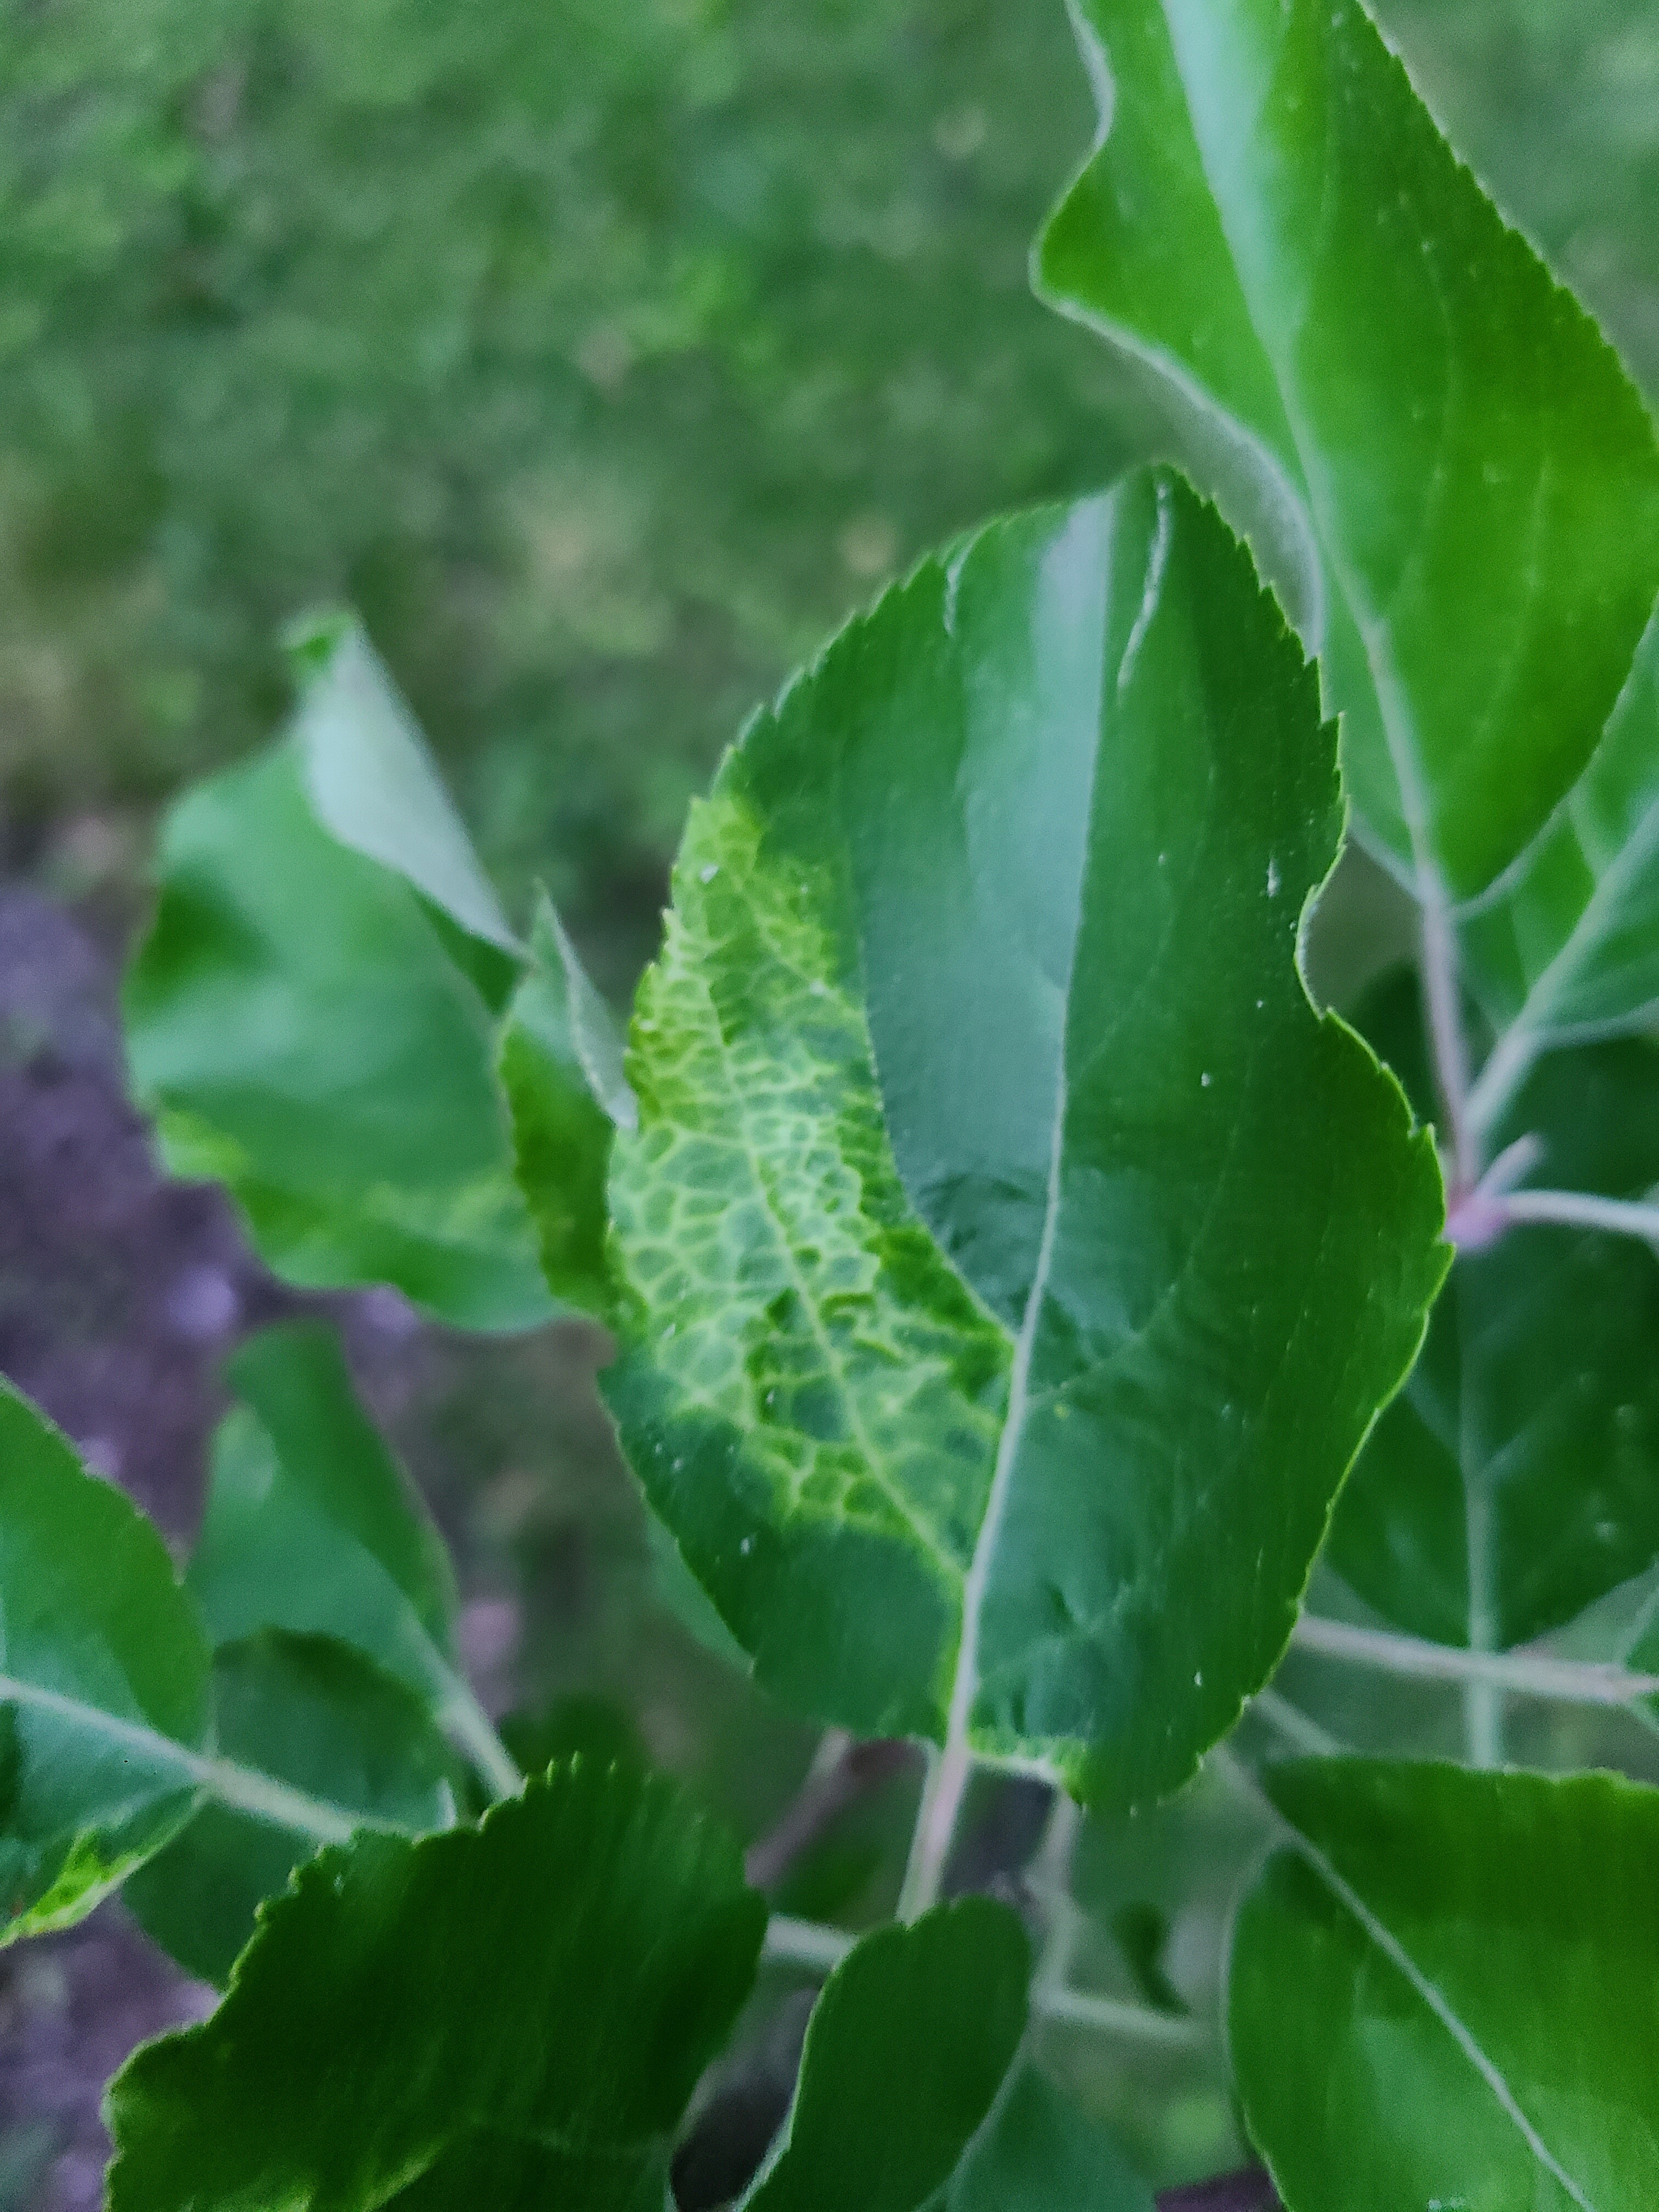
Plant: Apple
Disease: apple mosaic virus